Mary Emma Woolley

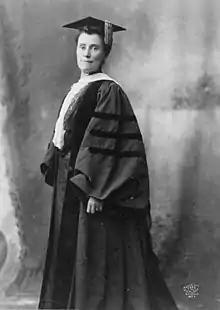
Woolley in 1903

Immediately upon arrival at Mount Holyoke, Woolley outlined her views on female education. While in the past, the college had placed an emphasis on women's education in service to society, Woolley stressed that in the future, a women's education would not need to be justified by anything but intellectual grounds. Woolley believed education was a preparation for life, and that an educated woman was able to achieve anything. She argued that if women had not succeeded in the past, it was because their education, or lack thereof, had held them back.